Carchemish

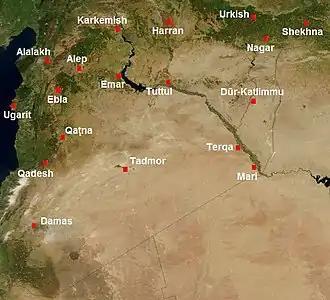
Map of Syria in the second millennium BC, showing the location of Carchemish, or "Karkemish."

Carchemish has always been well known to scholars because of several references to it in the Bible (Jer. 46:2; 2 Chr. 35:20; Isa. 10:9) and in Egyptian and Assyrian texts. In 1874, James H. Skene, British Consul at Aleppo proposed its identification. This was confirmed in 1876 by George Smith. Carchemish had been previously identified, incorrectly, with the Classical city of Circesium, at the confluence of the Khabur River and the Euphrates.